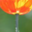
Label: poppy